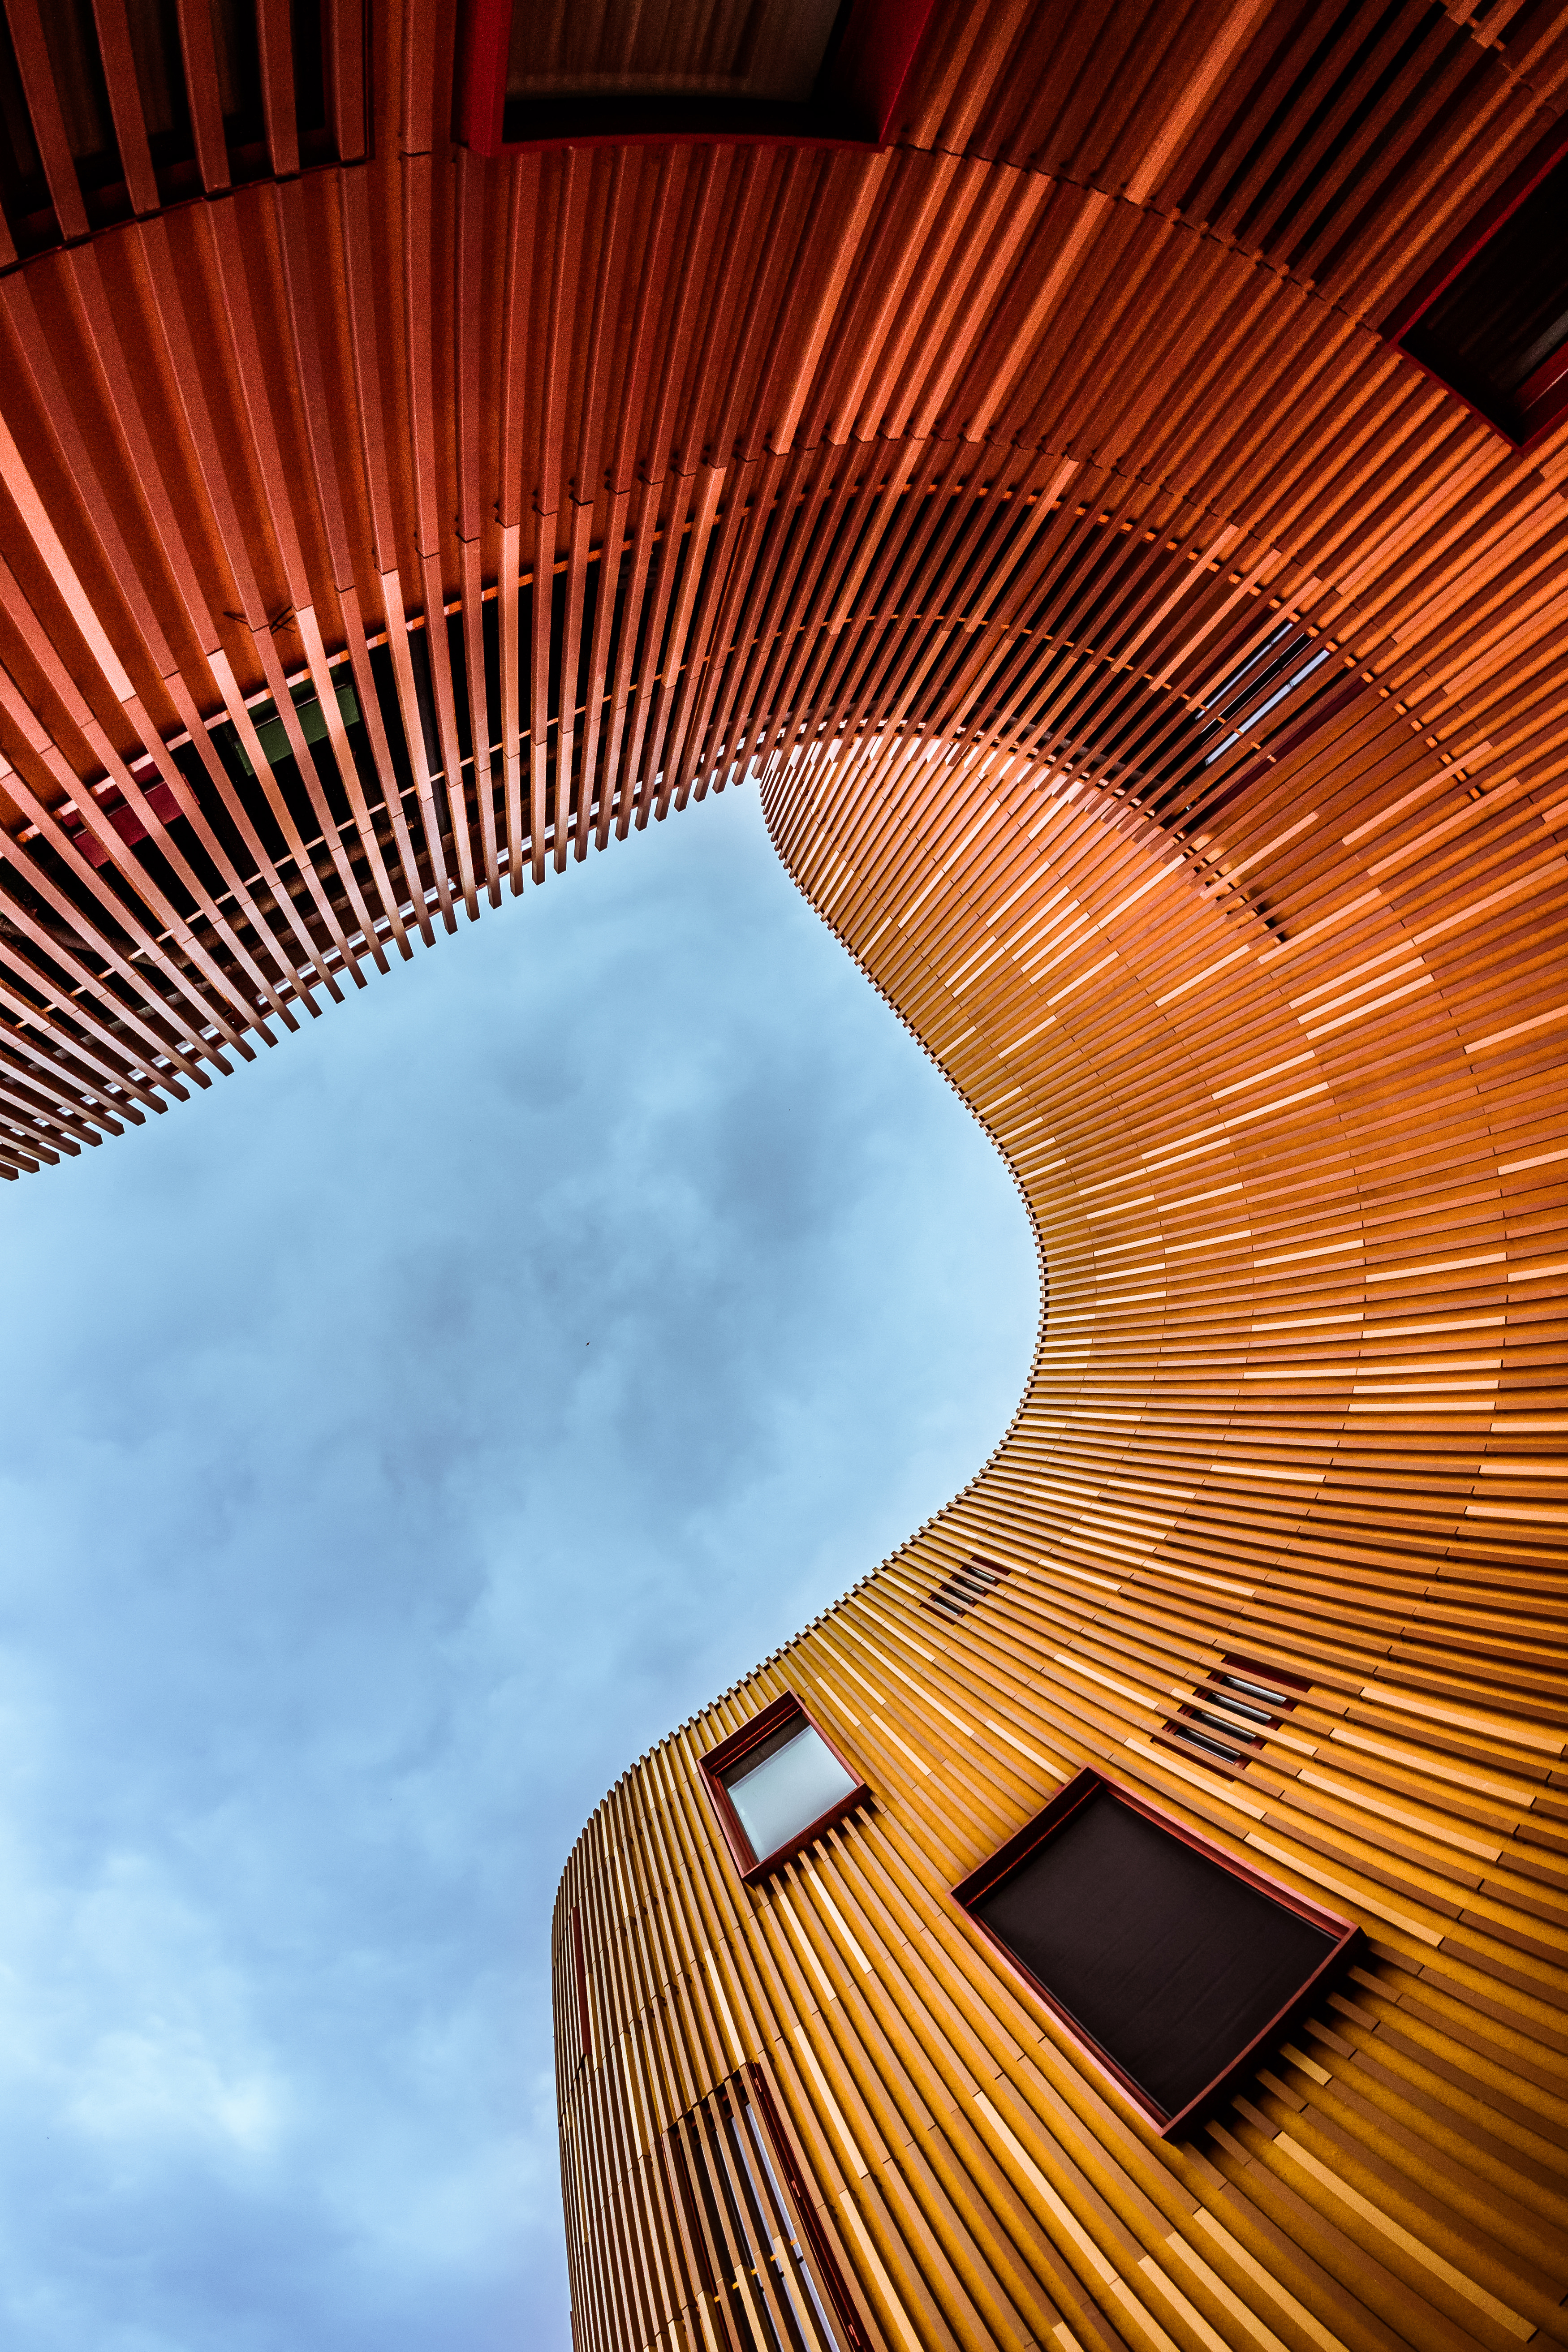
light, abstract, architecture, structure, wood, sunlight, perspective, building, skyscraper, arch, pattern, line, reflection, color, landmark, facade, modern, interior design, design, symmetry, shape, low angle shot, daylighting